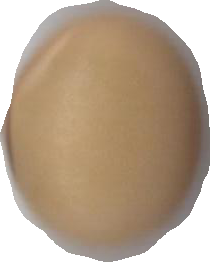
Variety: Anjasmoro